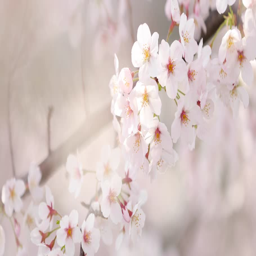
cherry blossoms fluttering in the wind